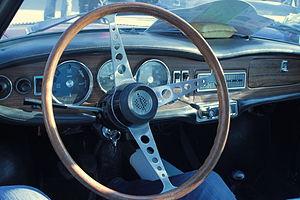
Tableau de bord de Simca 1200 S Bertone.
Les versions coupé de la Simca 1000 sont la Simca 1000 coupé et la Simca 1200 S. Ces voitures disposent d'une carrosserie coupé de la gamme moyenne inférieure, et sont fabriquées par la marque française Simca, entre 1962 et 1971.